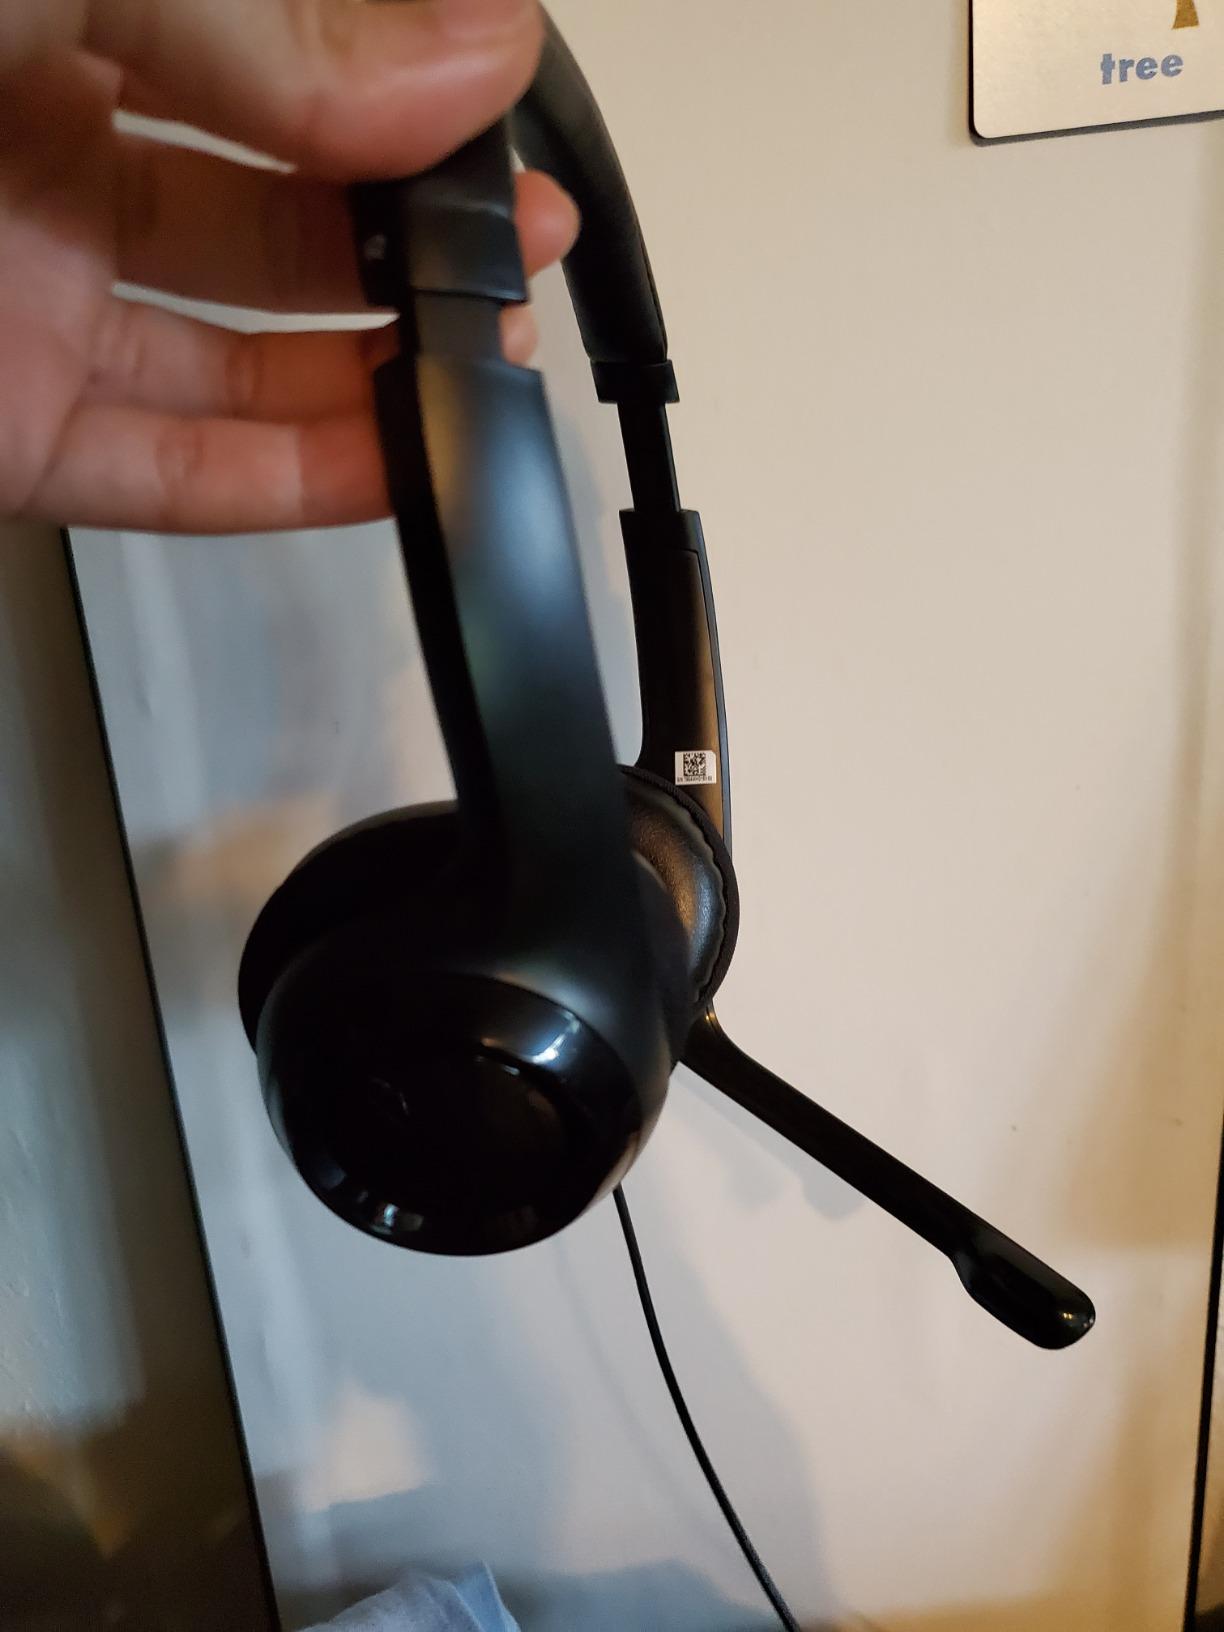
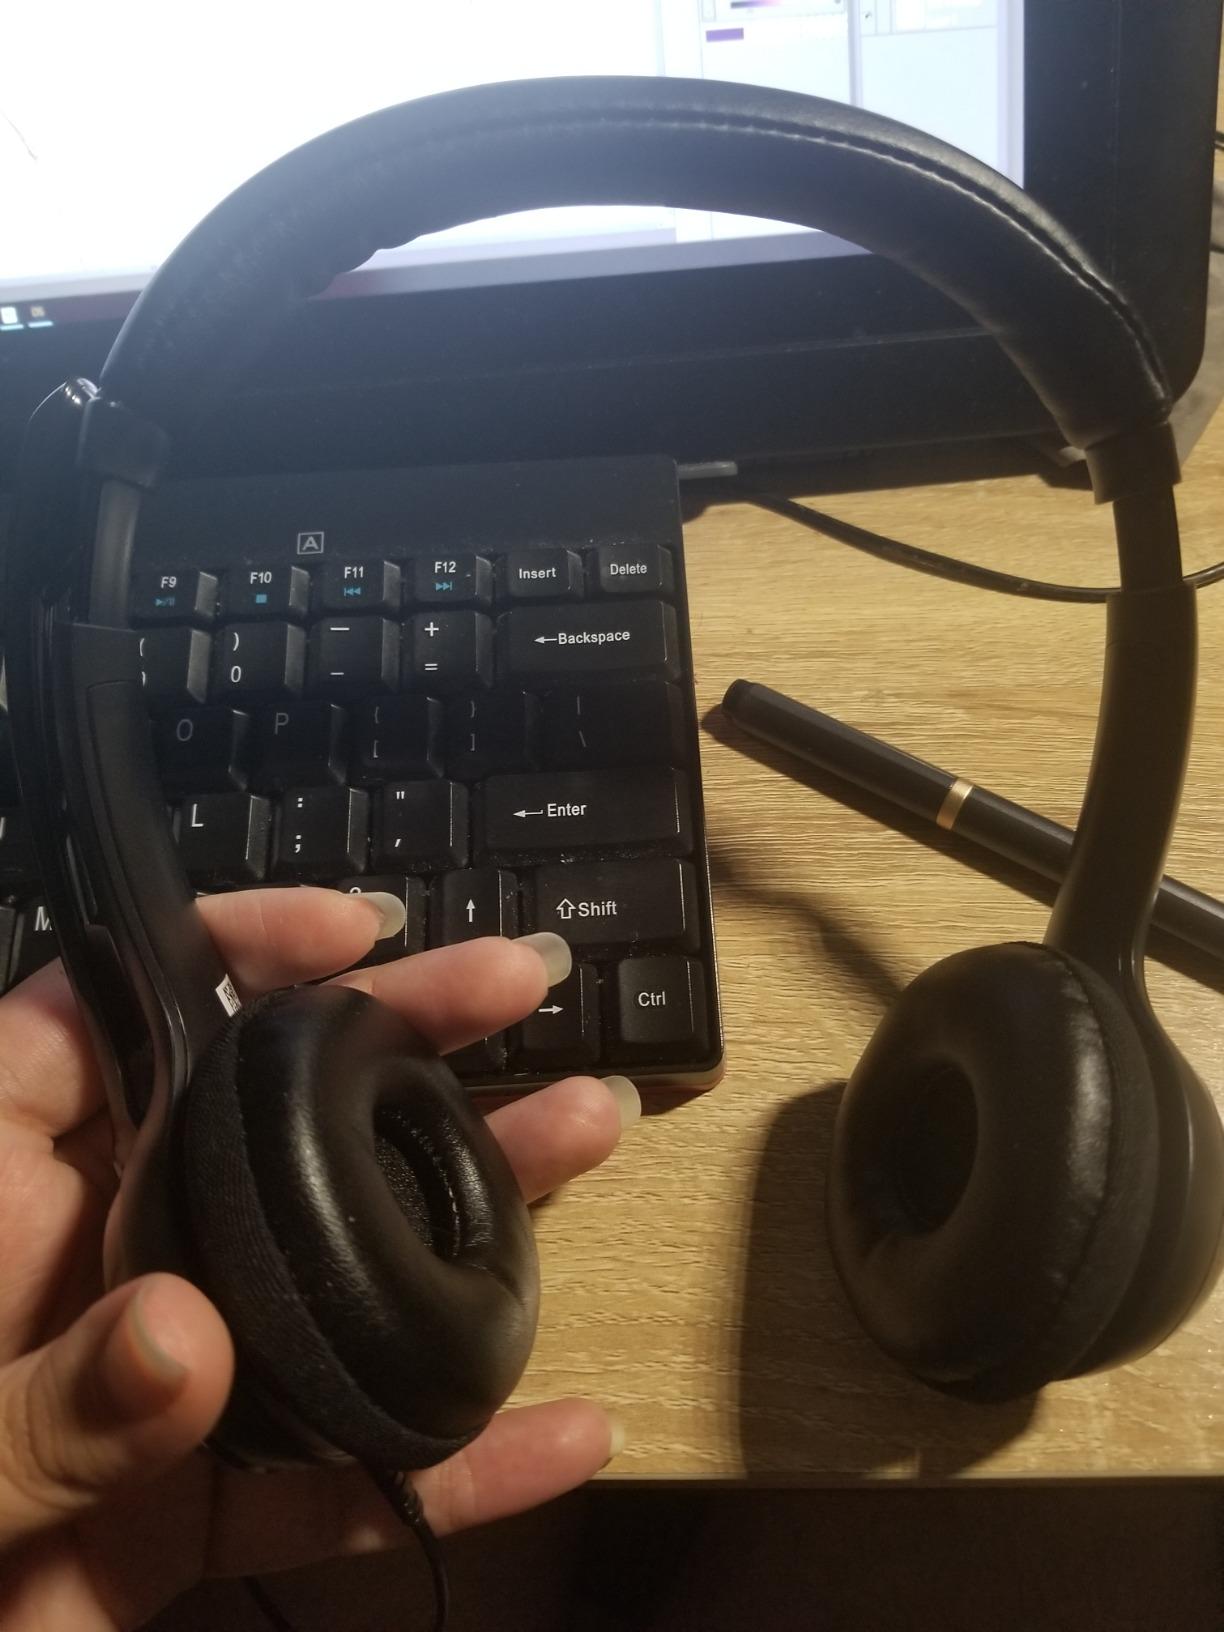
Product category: headphones
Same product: yes